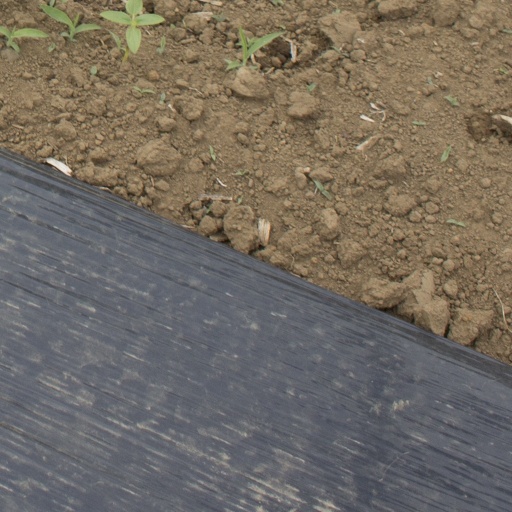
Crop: Jerusalem artichoke